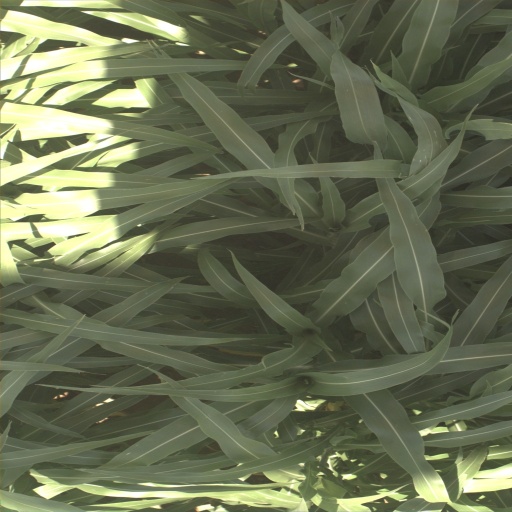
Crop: sorghum